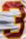
Number: 3